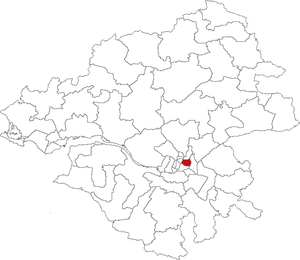
Localisation du canton de Nantes-1 sur la carte de la Loire-Atlantique (France)
Le canton de Nantes-2 est un canton français situé dans le département de la Loire-Atlantique.